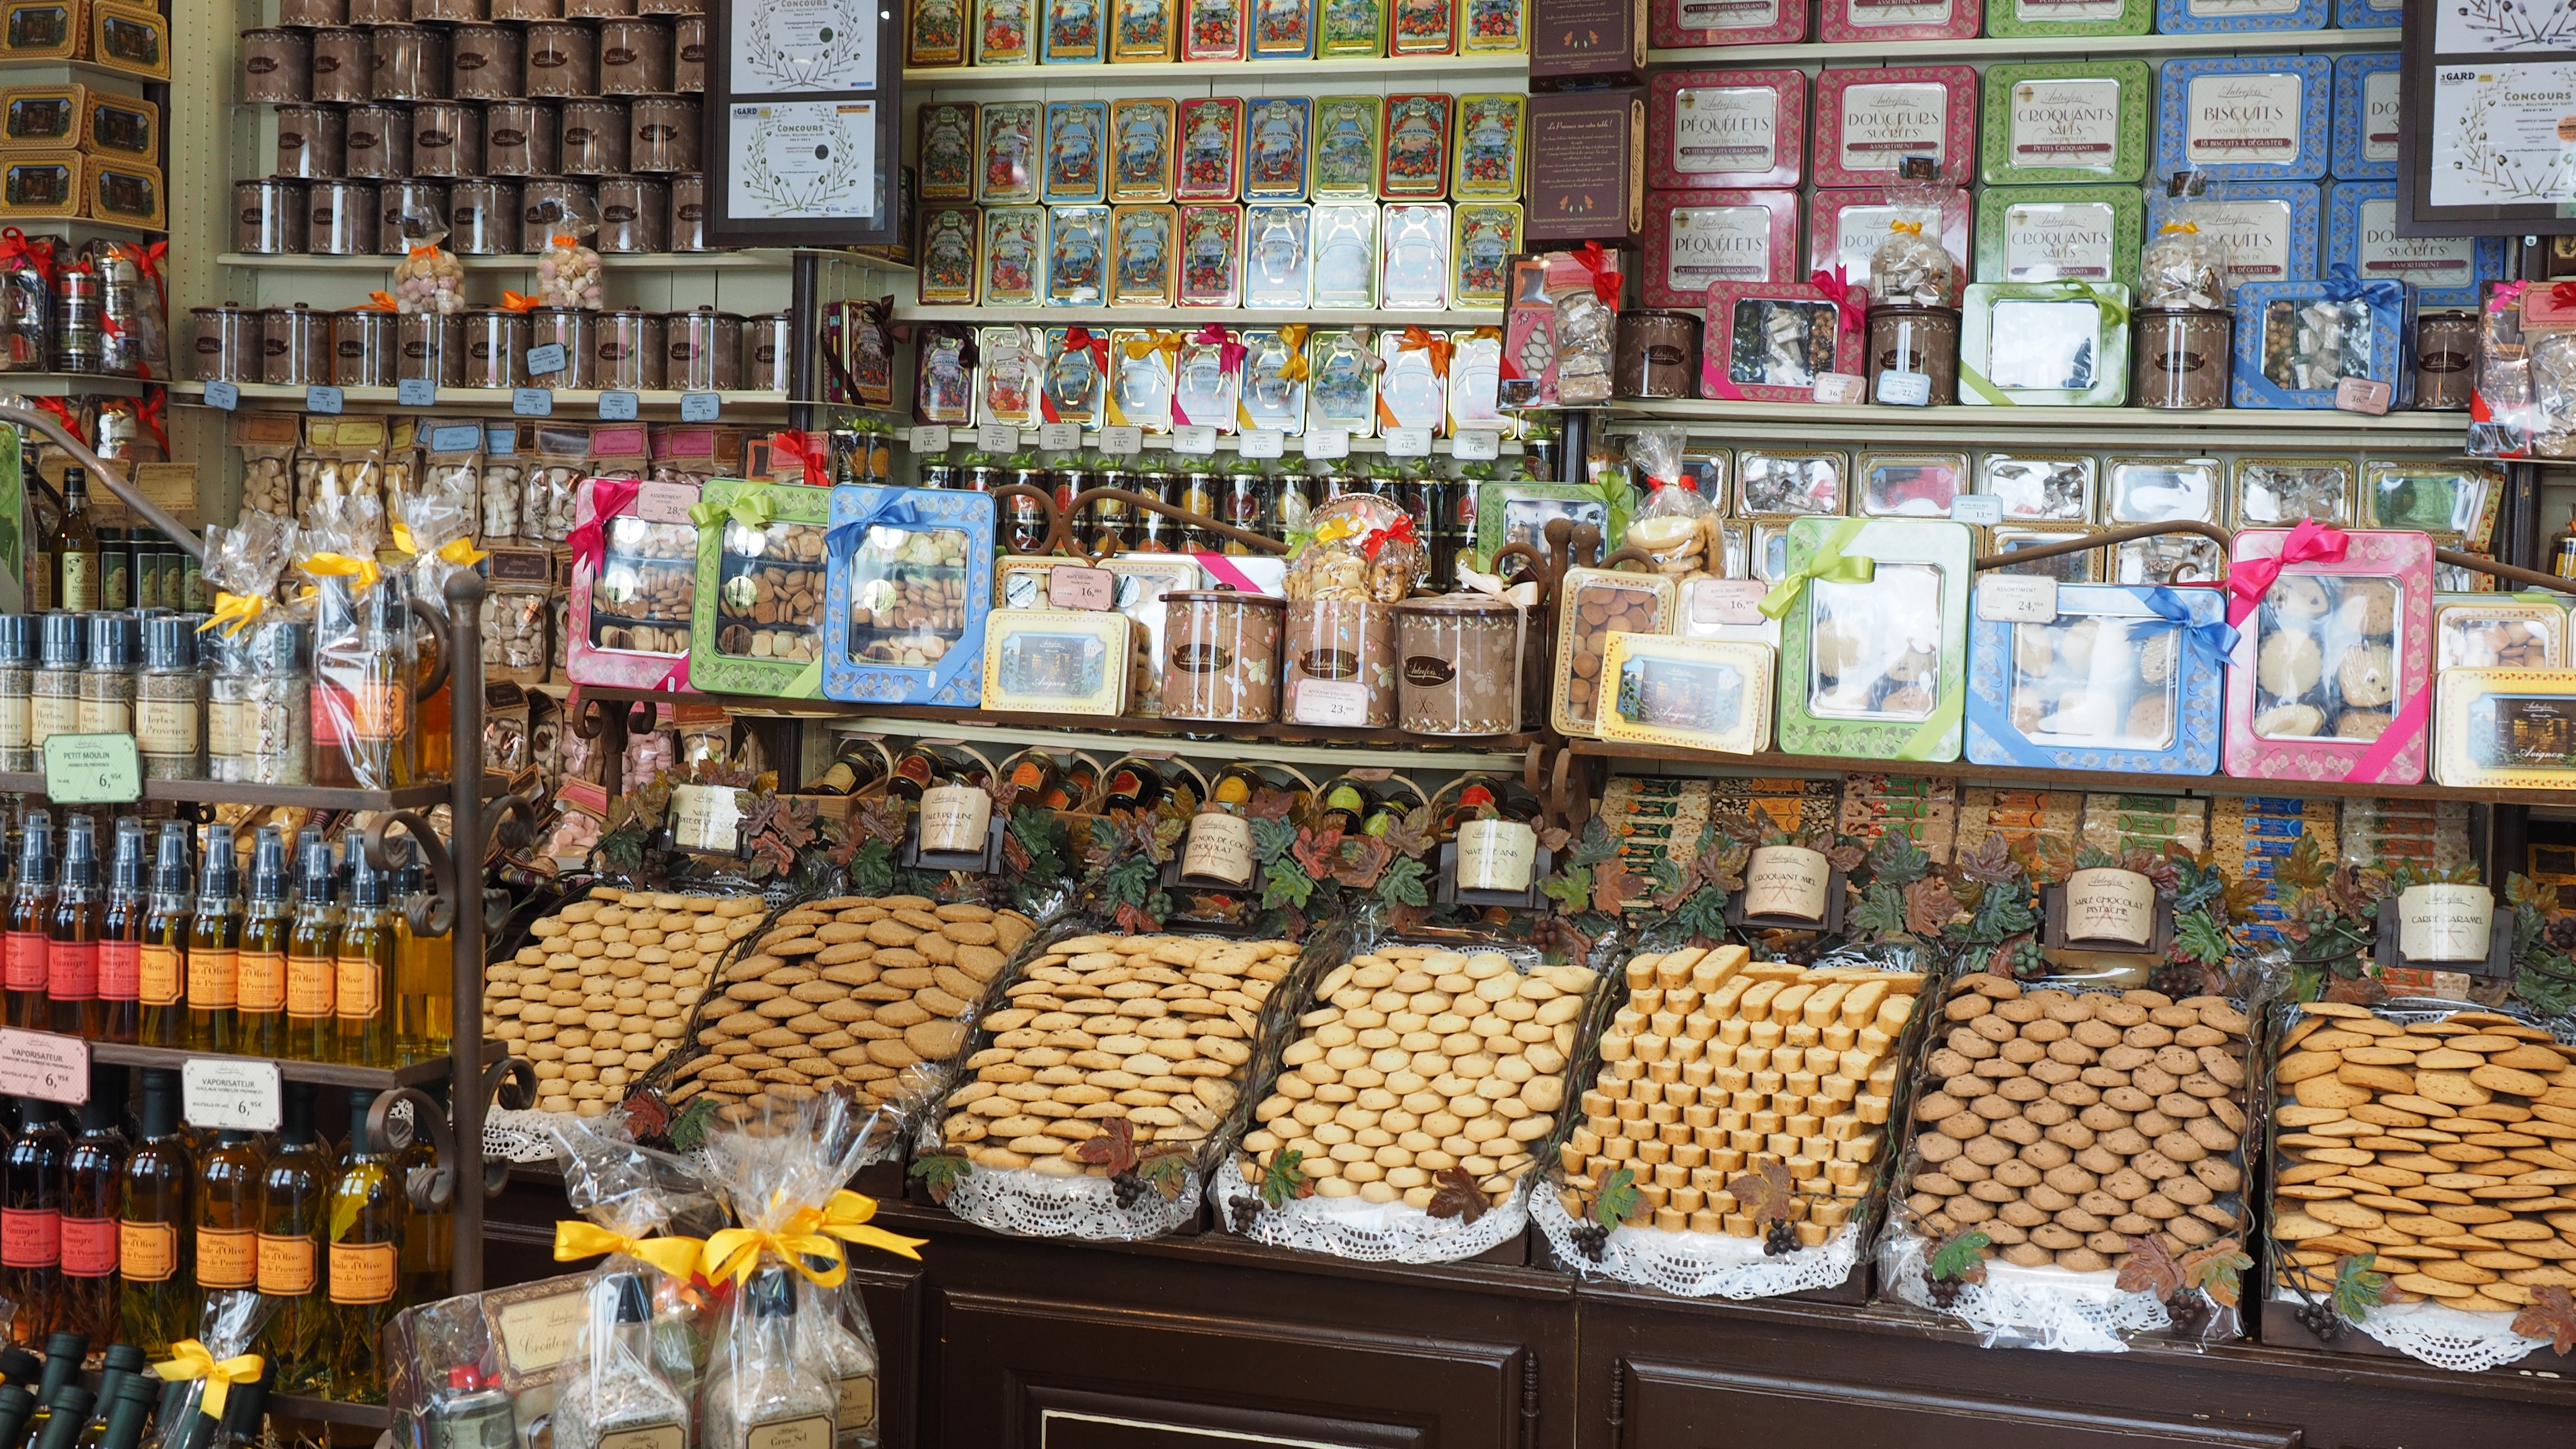
music, city, france, food, vendor, bazaar, market, marketplace, business, shopping, public space, stall, supermarket, sale, grocery store, retail, confectionery, avignon, candy store, whole food, human settlement, convenience store, greengrocer